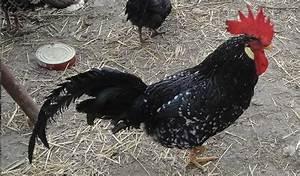
chicken